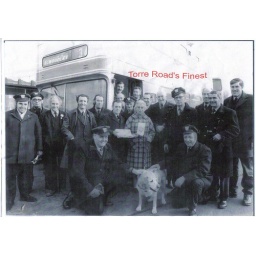
some of the old torre road gang, pic taken circa 1977, in leeds bus station